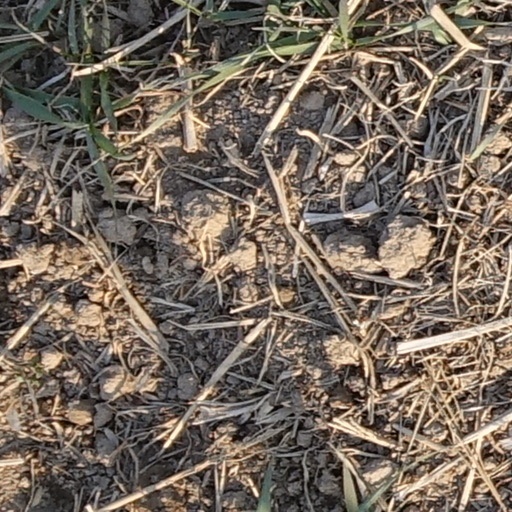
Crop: wheat